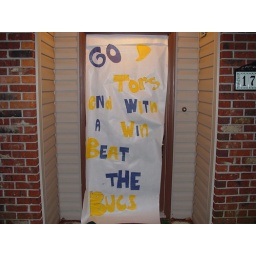
SHS cheerleaders decorated the door to our house in preparation for the big game on 2/17/2006